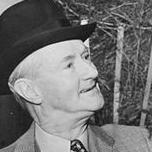
Age: 65